Castle Square, Sheffield

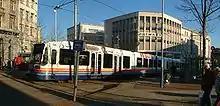
Sheffield Supertram at Castle Square

Castle Square is the plaza at the intersection of High Street, Angel Street, and Arundel Gate in the City of Sheffield, England. This name was given to the square in the 1960s to reflect the proximity of the square to the site of Sheffield Castle, which was formerly located a short distance to the north-east.